Surge protector

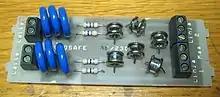
This typical low-power lightning protection circuit combines fast-acting MOVs (blue disks) with higher-capacity GDTs (small silver cylinders).

Surge protectors do not operate instantly; a slight delay exists, some few nanoseconds. With longer response time and depending on system impedance, the connected equipment may be exposed to some of the surge. However, surges typically are much slower and take around a few microseconds to reach their peak voltage, and a surge protector with a nanosecond response time would kick in fast enough to suppress the most damaging portion of the spike.